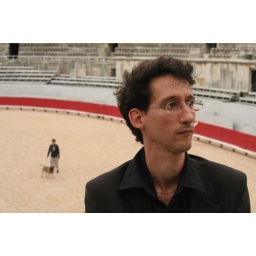
in the background, a little boy is playing with his dog in the grand coluseum in Arles